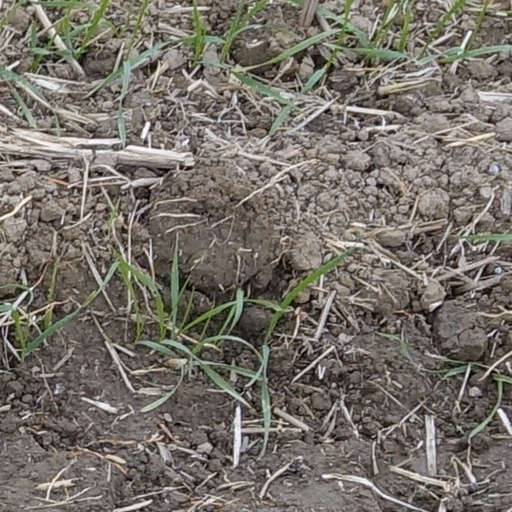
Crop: wheat